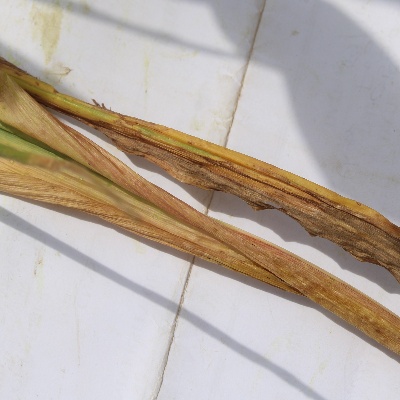
Crop: Maize
Condition: leaf blight